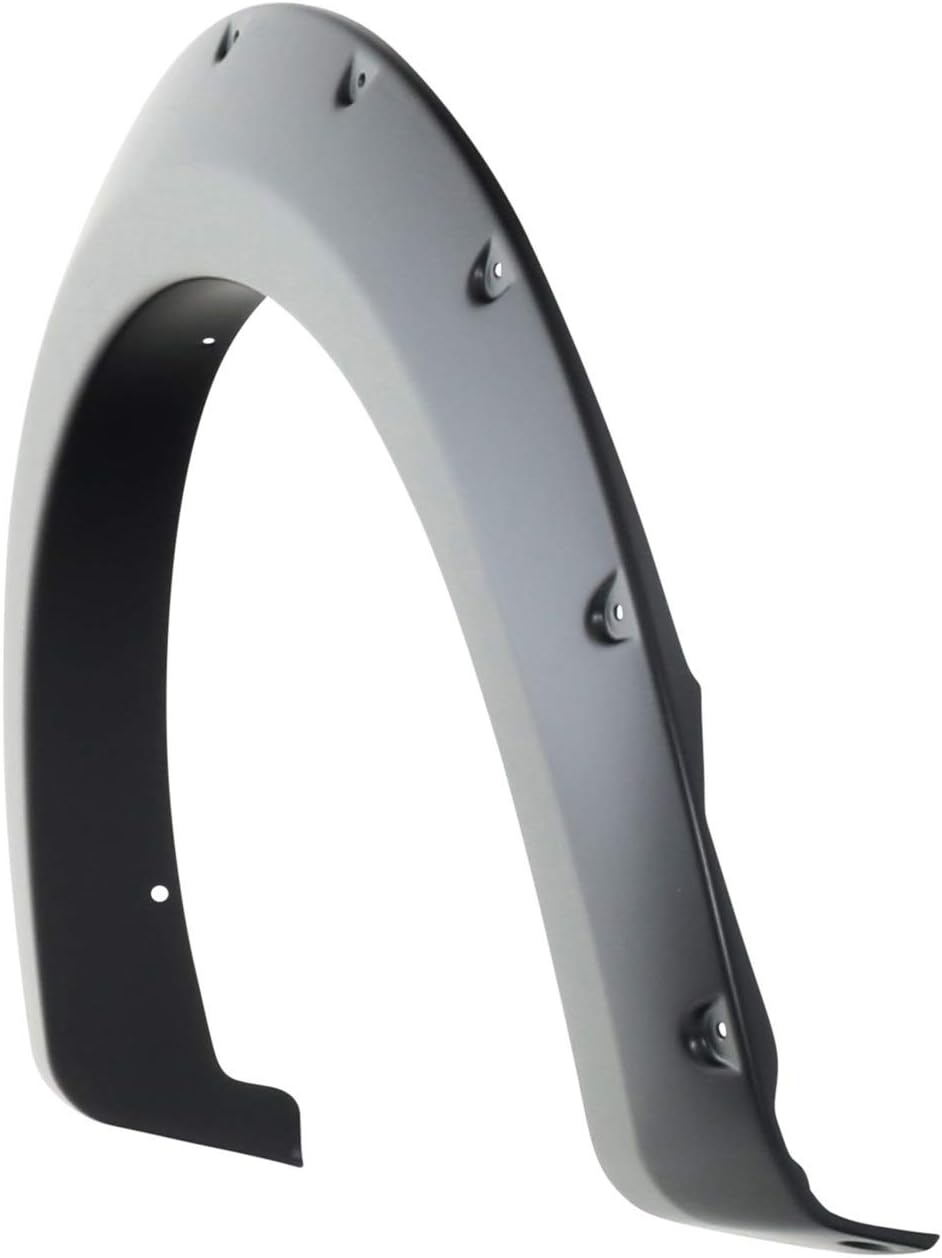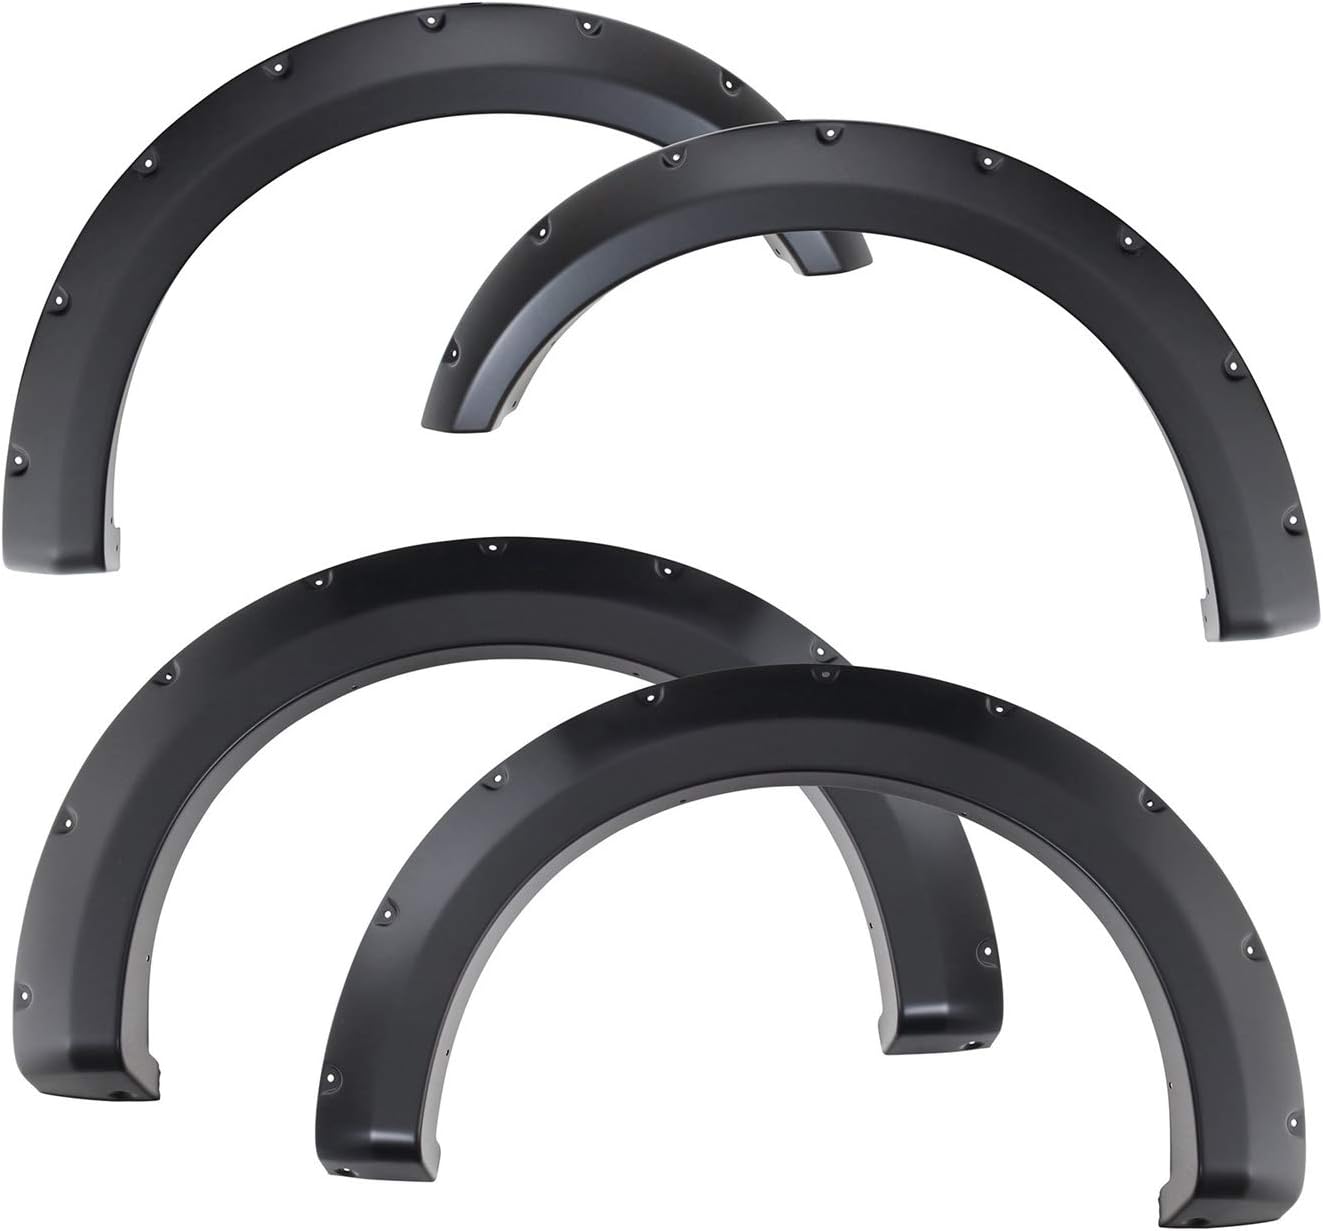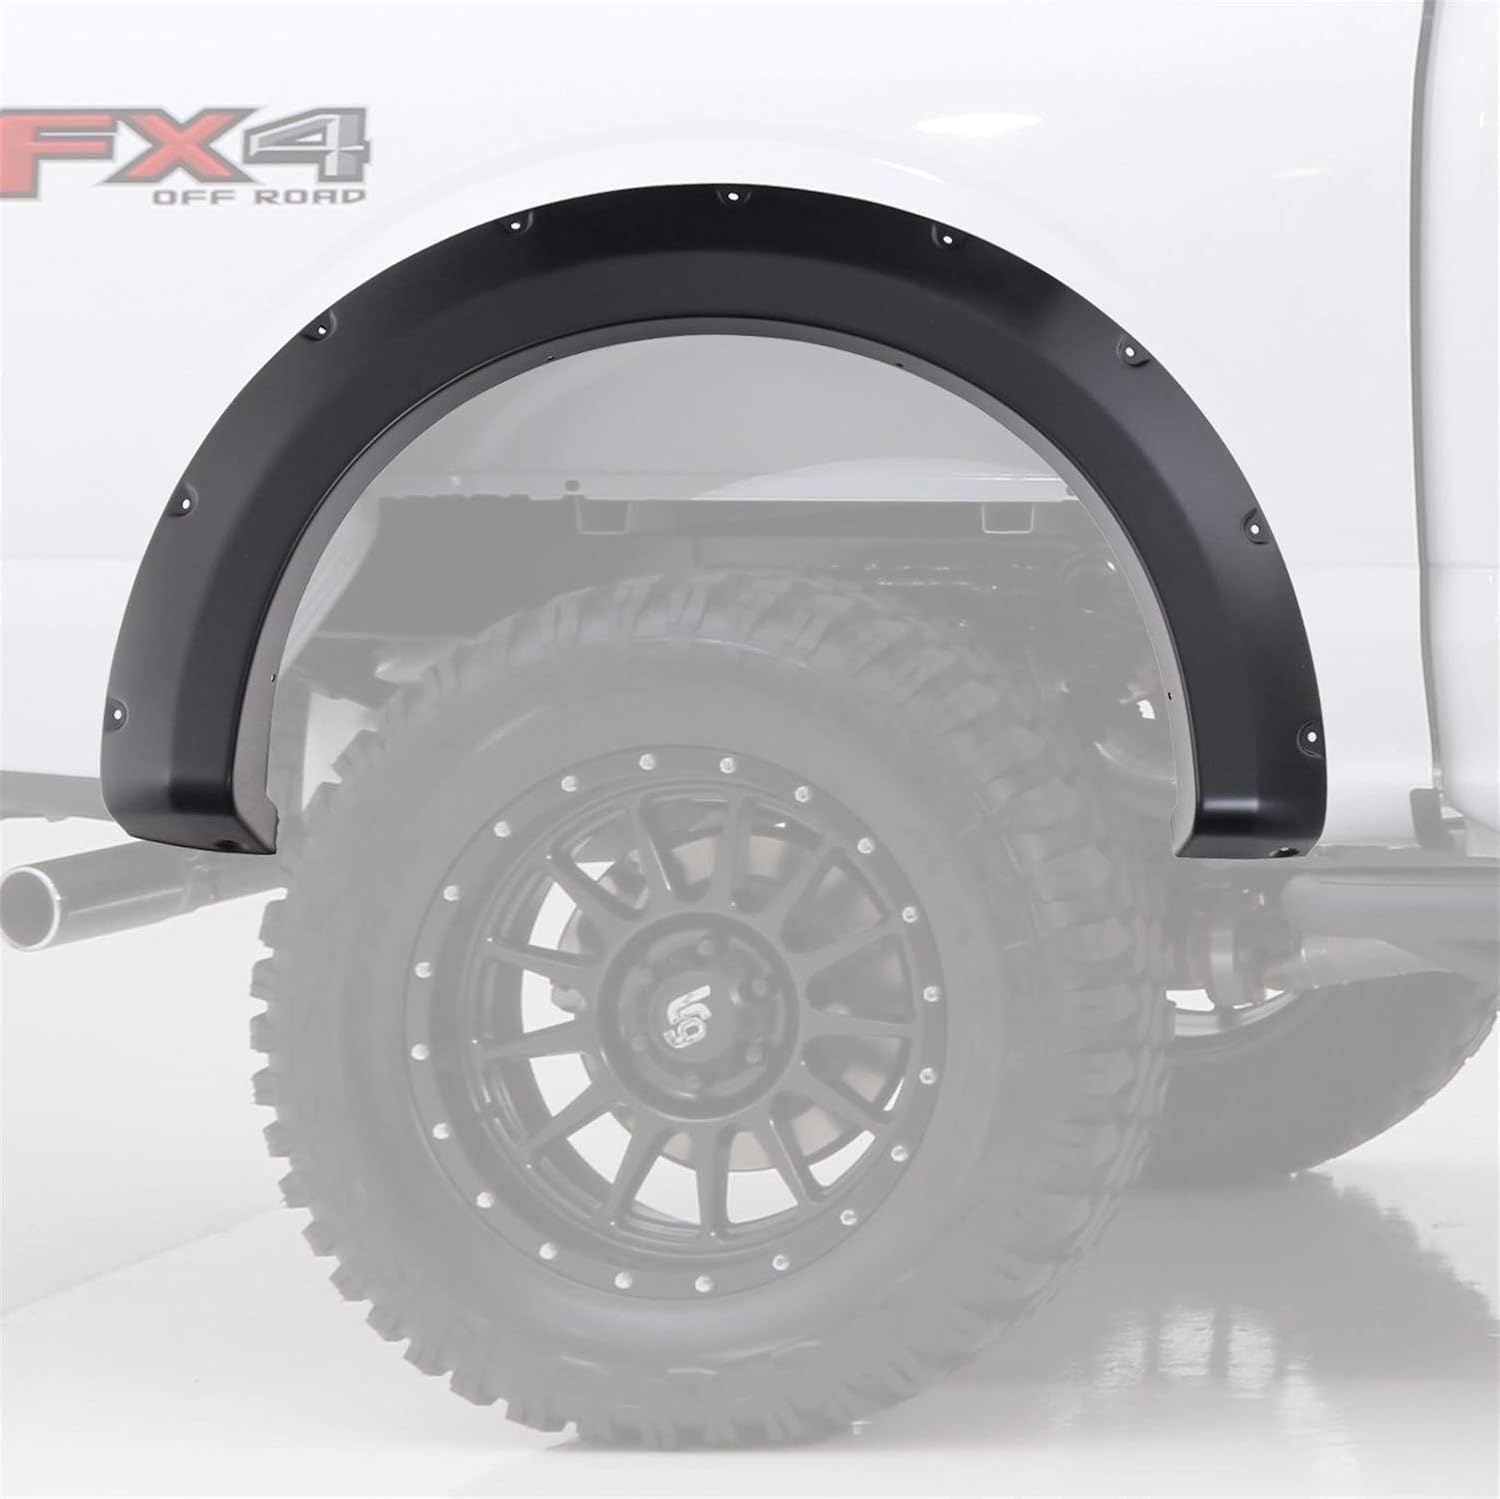
Smittybilt 17395 M1 Fender Flares Bolt, 1 Pack
Category: Automotive
Smittybilt M1 FENDER FLARES BOLT ON 15-17 FORD F150 17395 M1 Fender Flares For 15-17 Ford F150 Perfect Fit
Features: Up To 2" Protection | Robotically Trimmed | Perfect Fit | Dual Composite Layer Construction - Up Protected Abs Material | Stainless Steel M1 Rivets